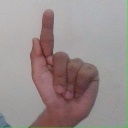
अक्षर: ळ